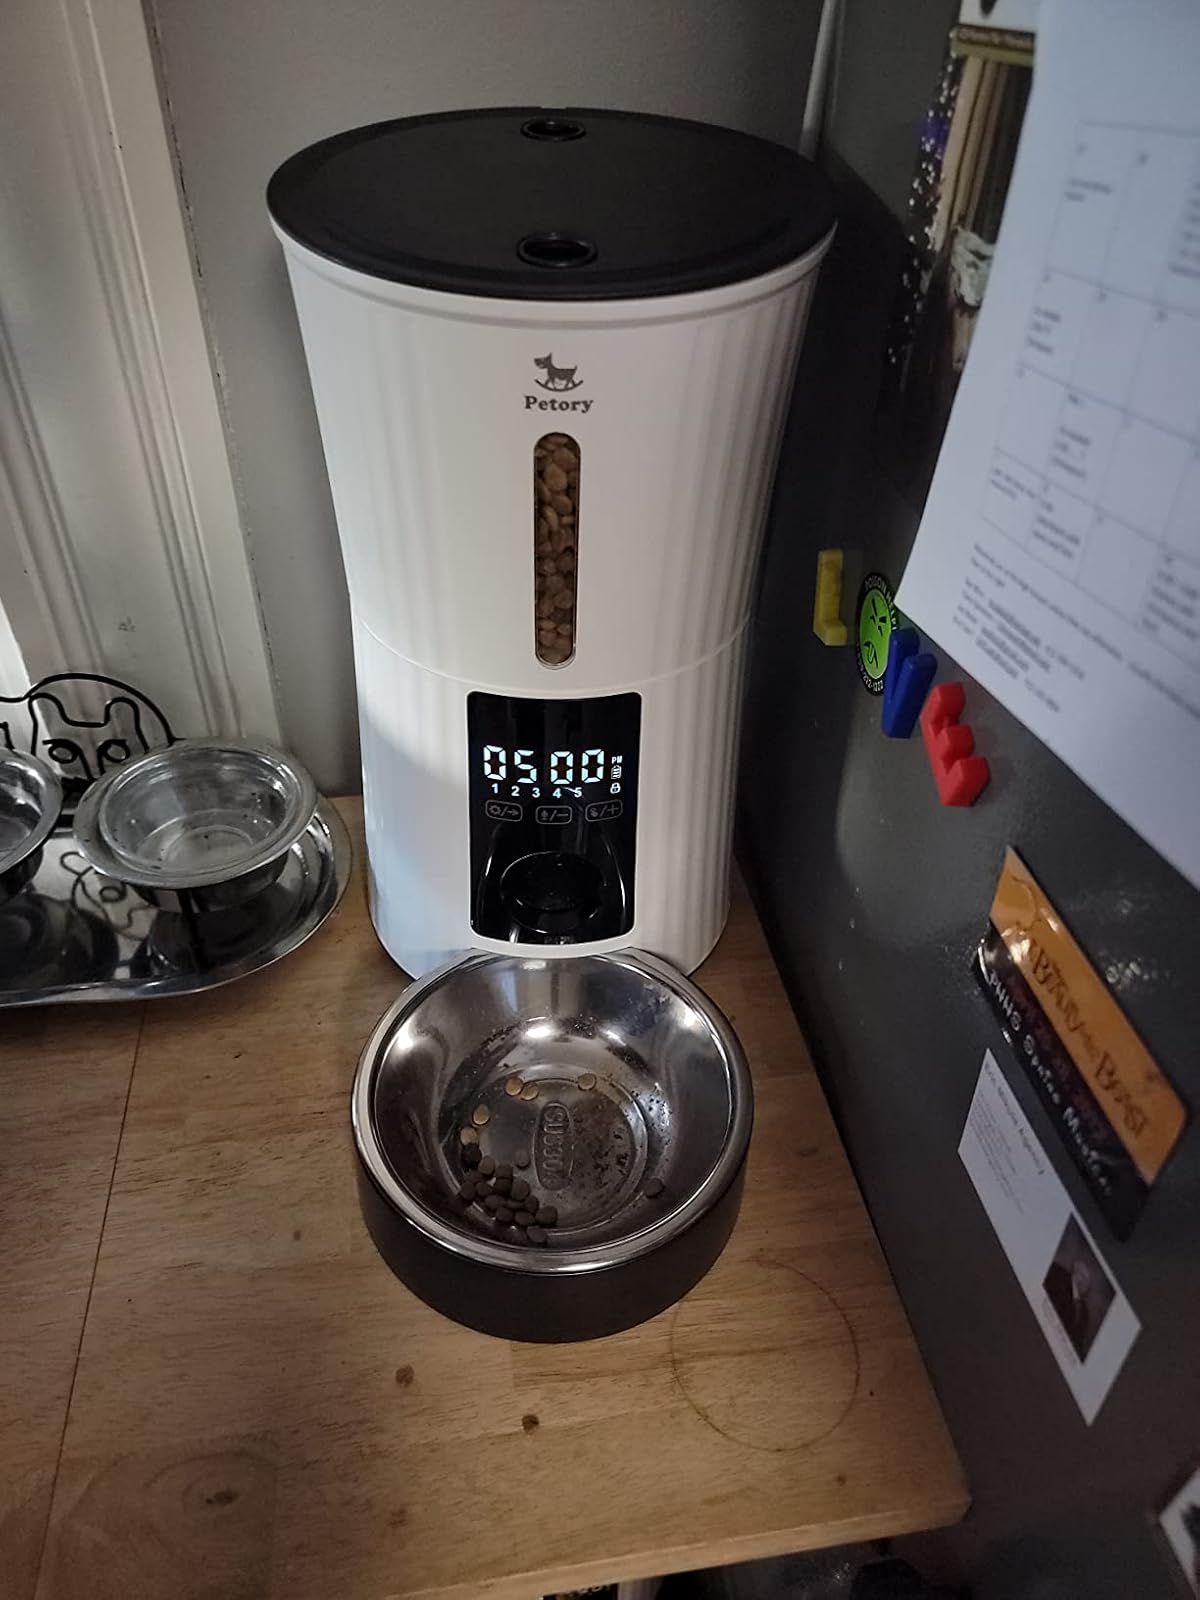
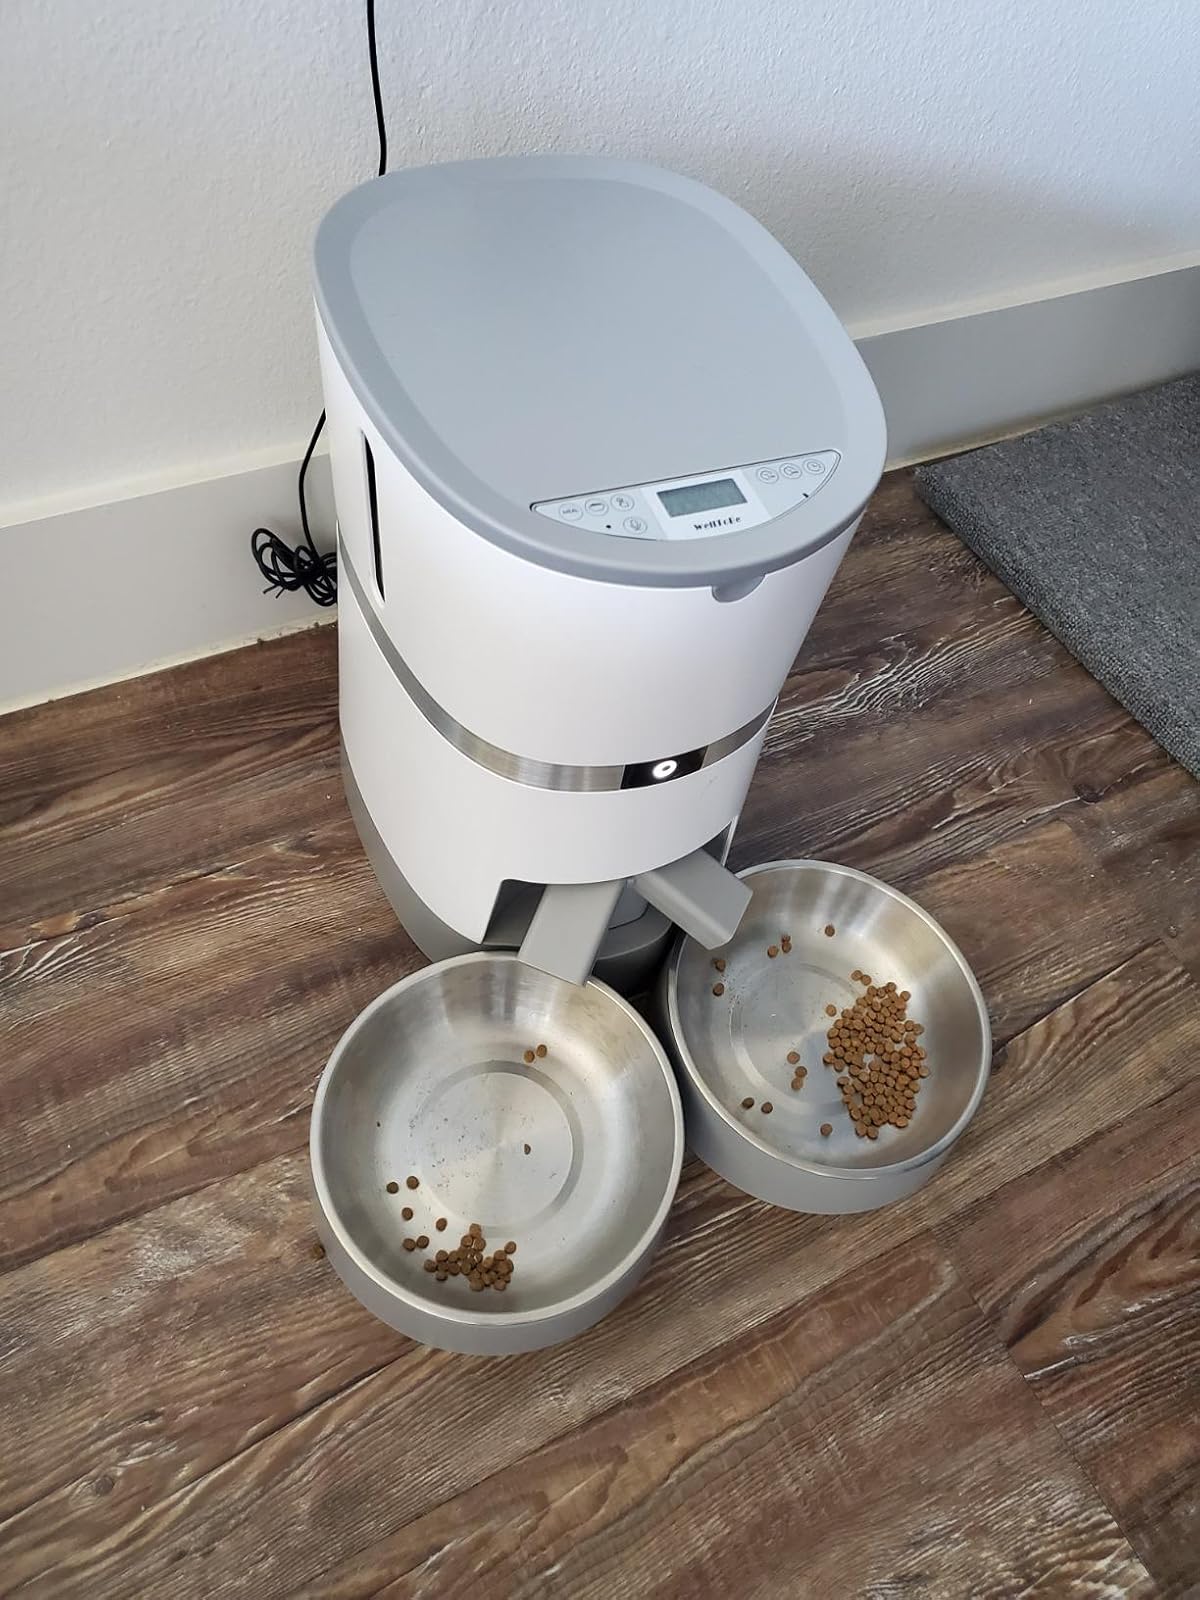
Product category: items_feeder
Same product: no